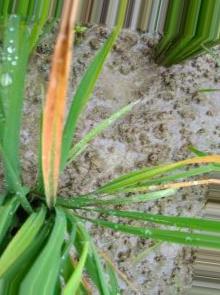
Nhãn: Tungro virus